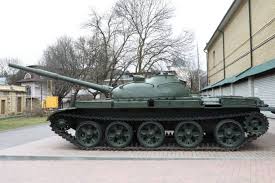
Label: Tank